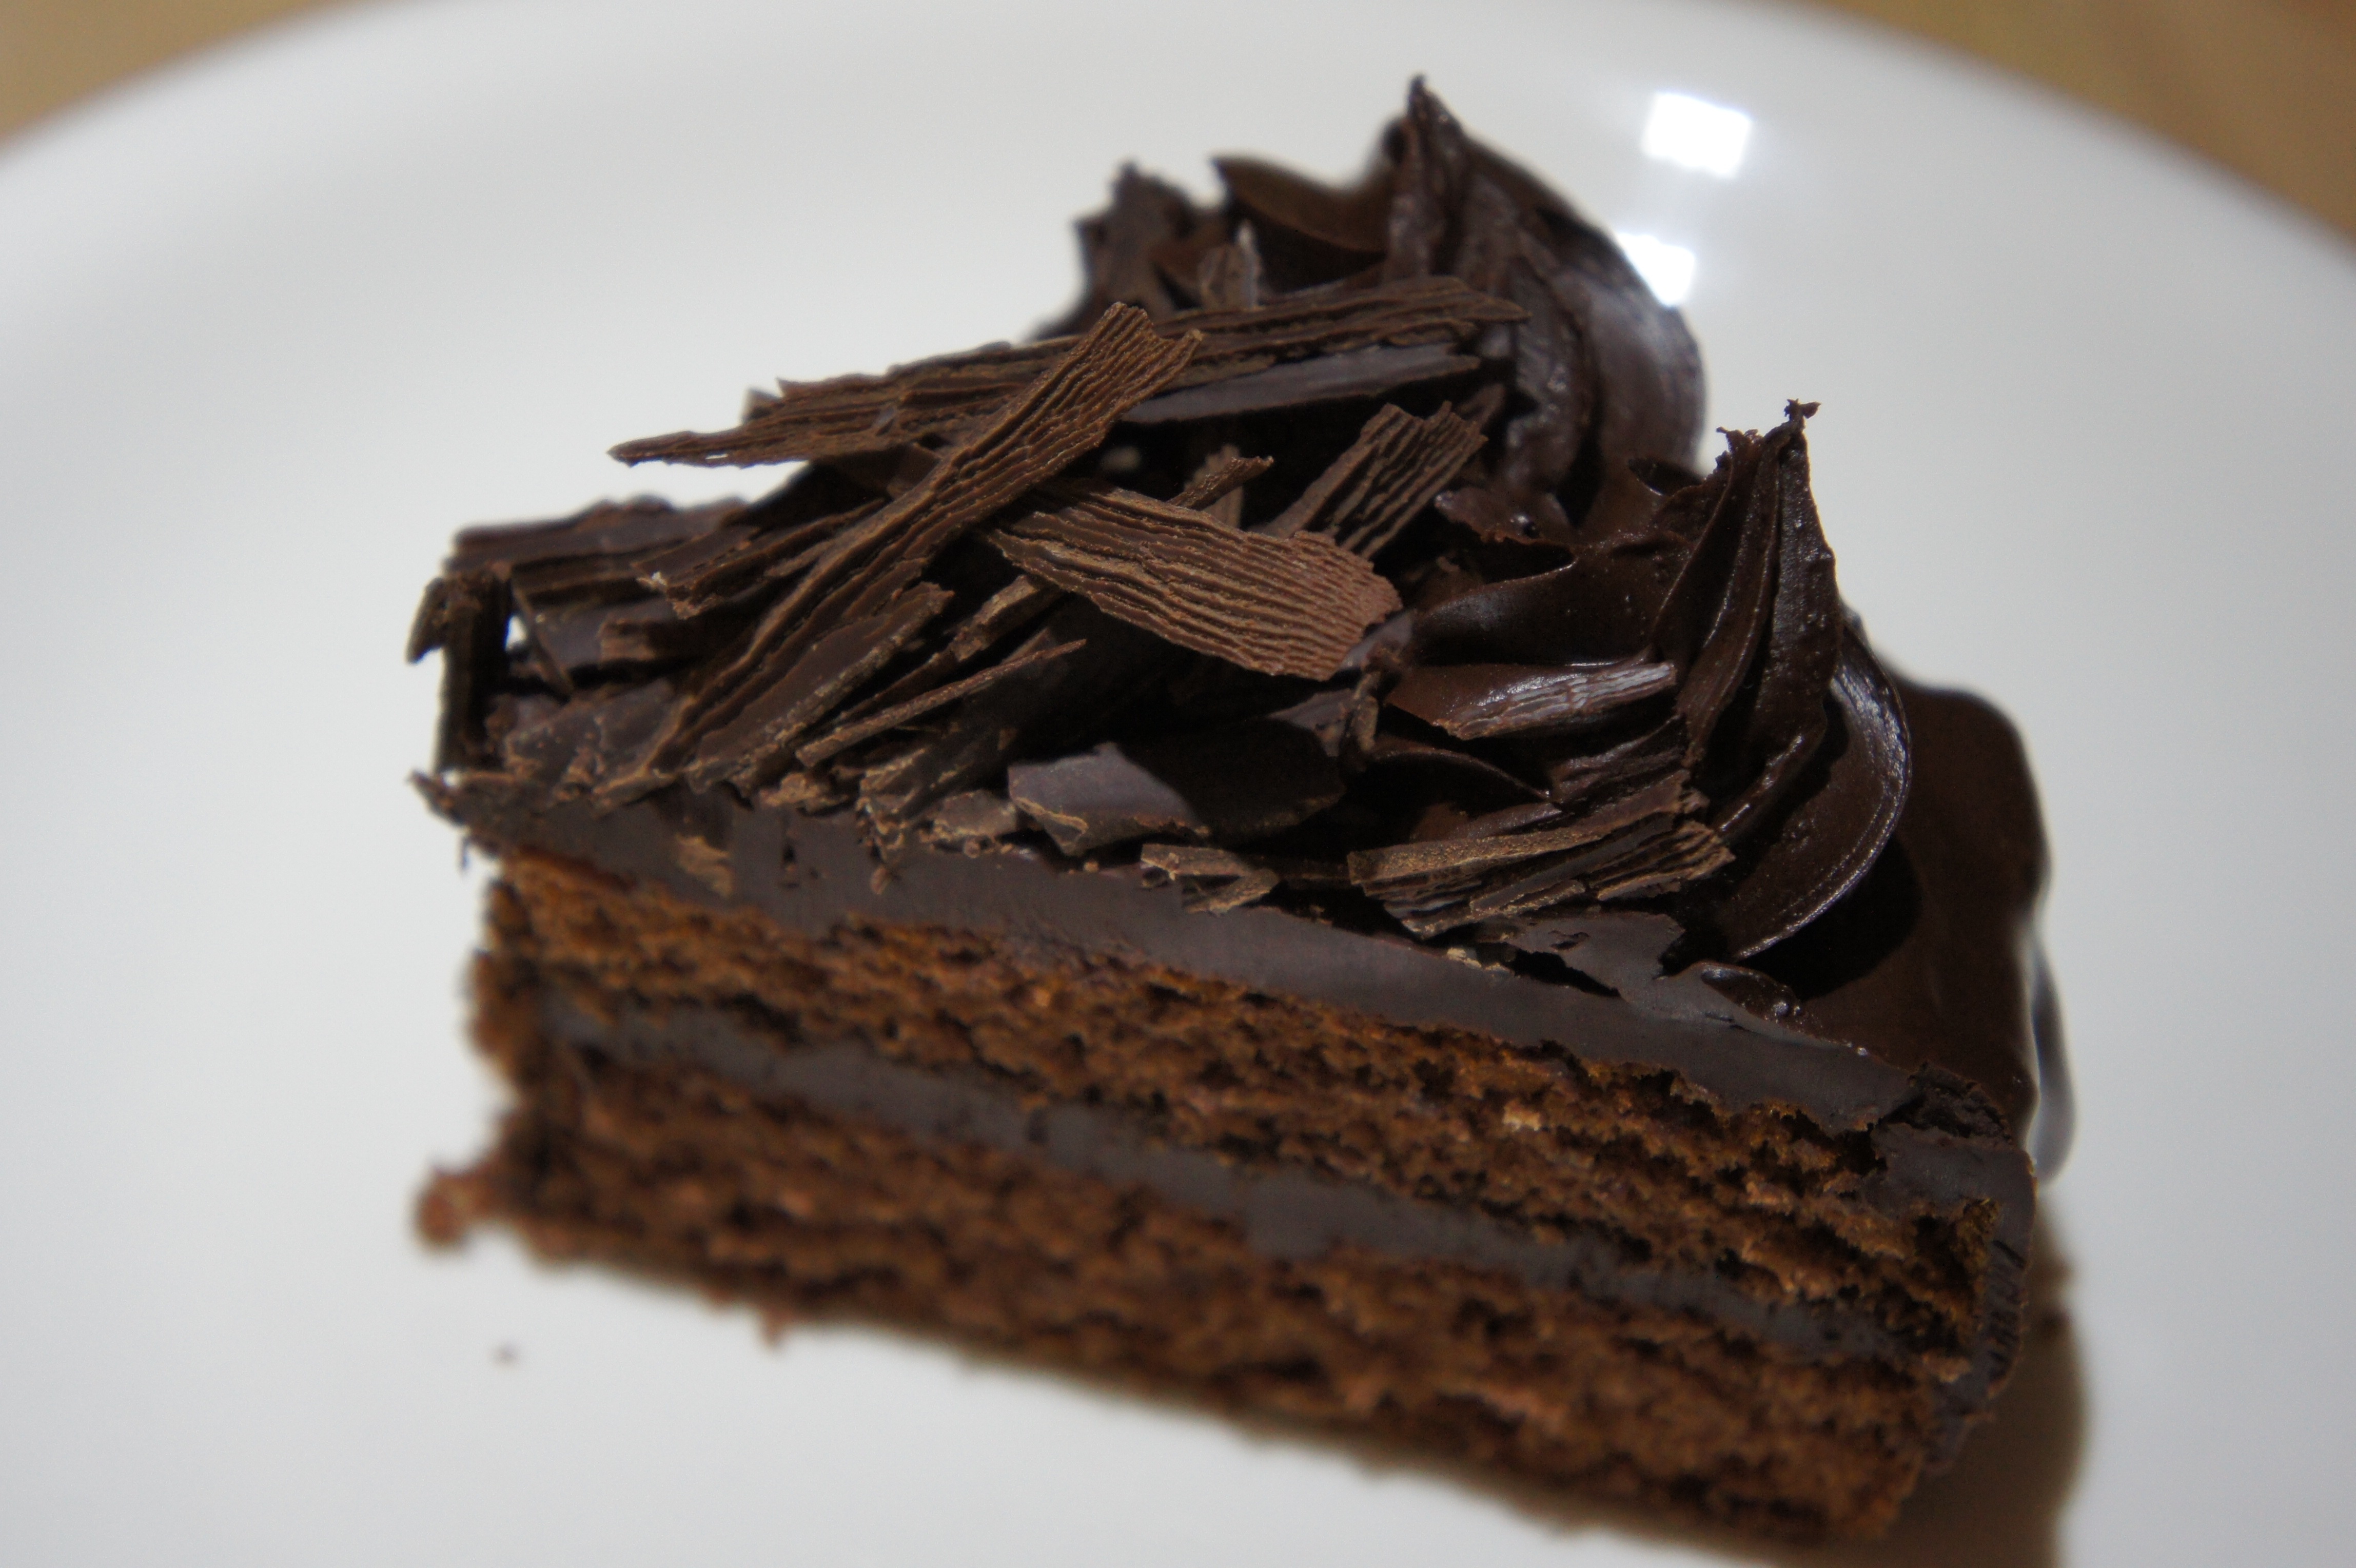
sweet, food, chocolate, dessert, cuisine, chocolate cake, icing, baked goods, flavor, buttercream, ganache, snack food, chocolate brownie, sachertorte, flourless chocolate cake